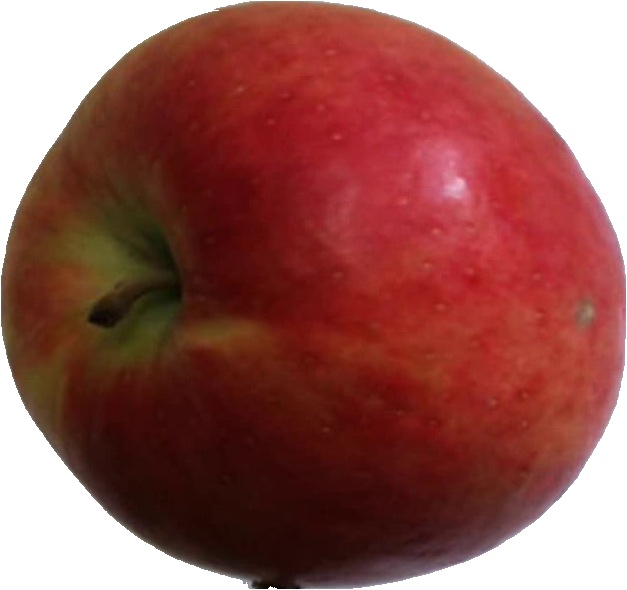
Label: apple_crimson_snow_1